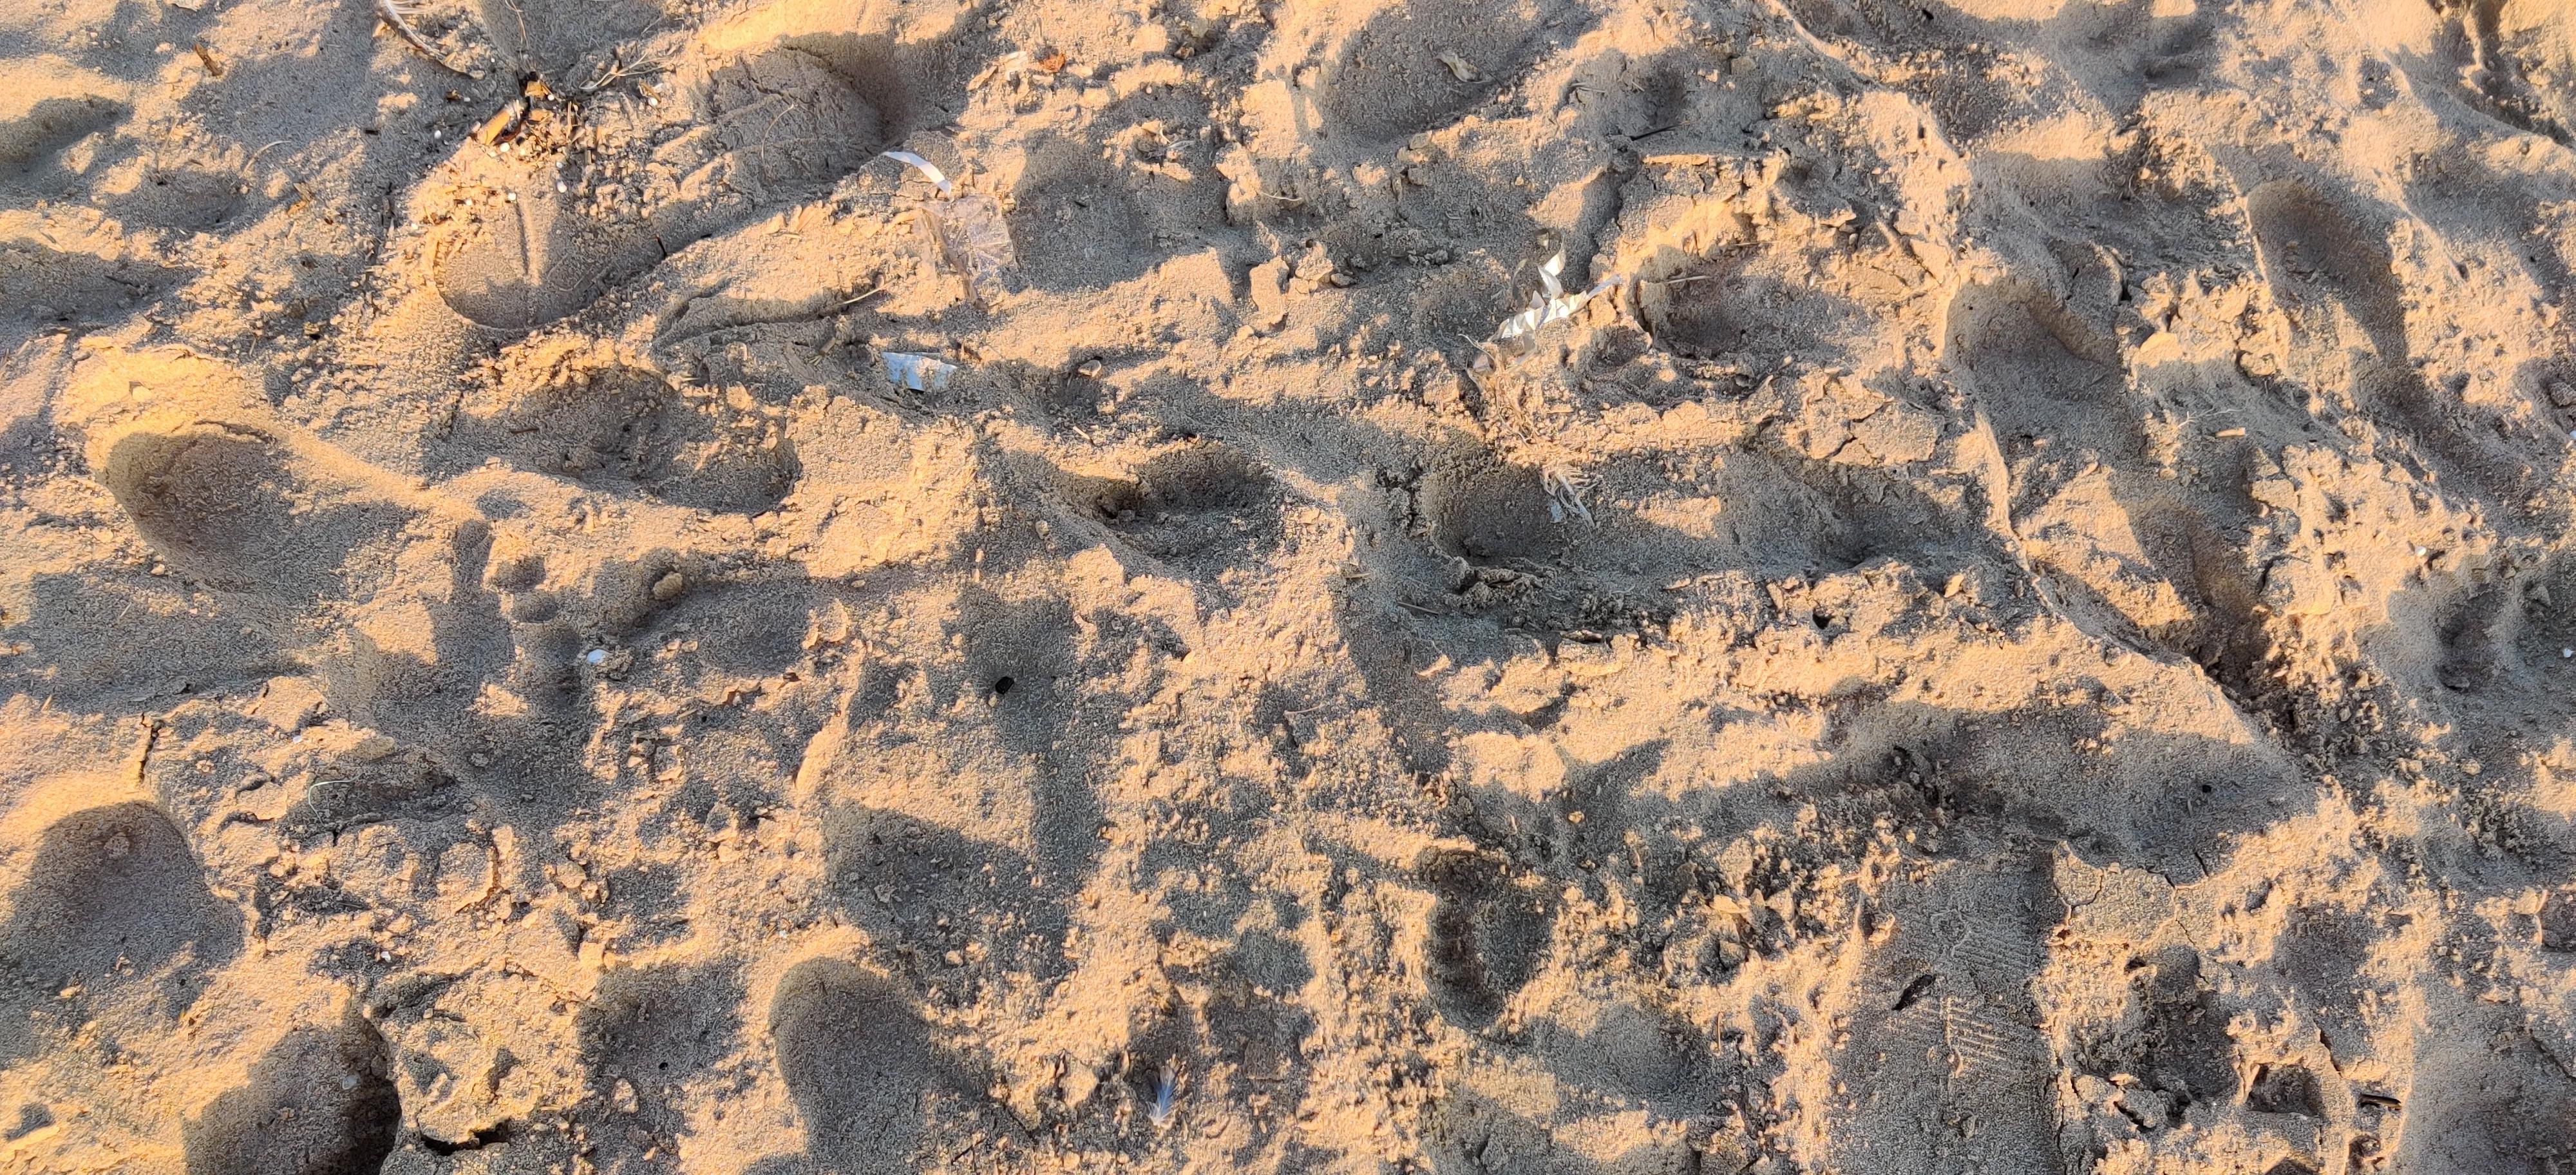
Object: Plastic film (Plastic bag & wrapper)

Object: Unlabeled litter (Unlabeled litter)

Object: Plastic film (Plastic bag & wrapper)